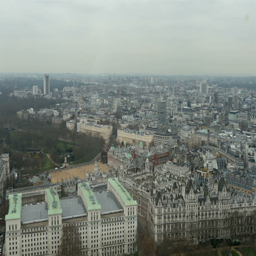
birds eye view with the structures .